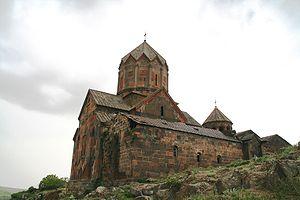
Hovhannavank ou monastère Saint-Jean est un monastère arménien situé dans le marz d'Aragatsotn, à une vingtaine de kilomètres au nord d'Erevan, dans la vallée du Kasakh.